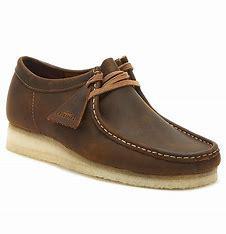
Brand: Clarks
Model: Wallabee